Armagh Planetarium

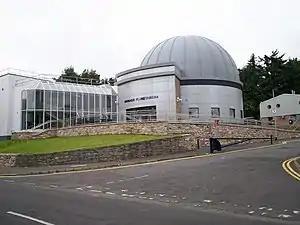
Armagh Planetarium

Armagh Planetarium is a planetarium in Armagh, Northern Ireland. It is located close to the city centre and neighbouring Armagh Observatory in approximately fourteen acres of landscaped grounds known as the Armagh Astropark.